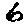
Label: 6